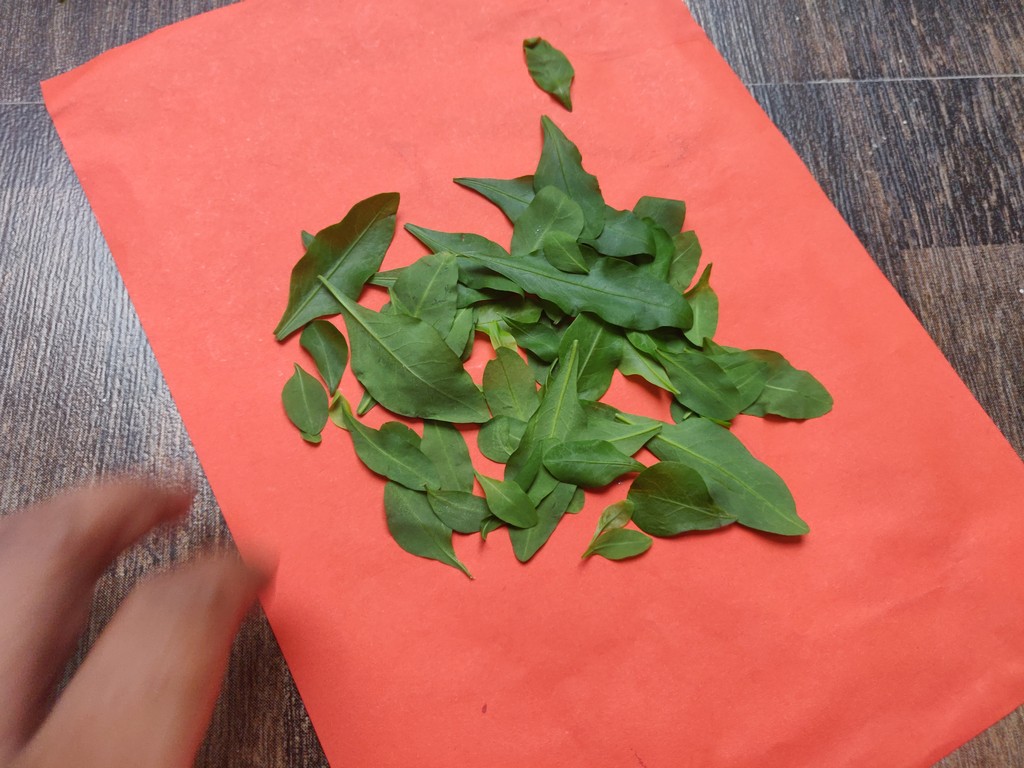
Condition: Healthy
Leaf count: multiple
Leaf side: unknown